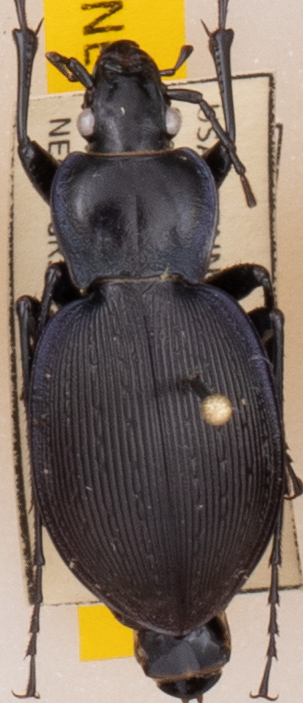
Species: Carabus goryi
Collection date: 2022-05-24
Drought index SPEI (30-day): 0.302
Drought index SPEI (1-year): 0.662
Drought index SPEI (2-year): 1.34